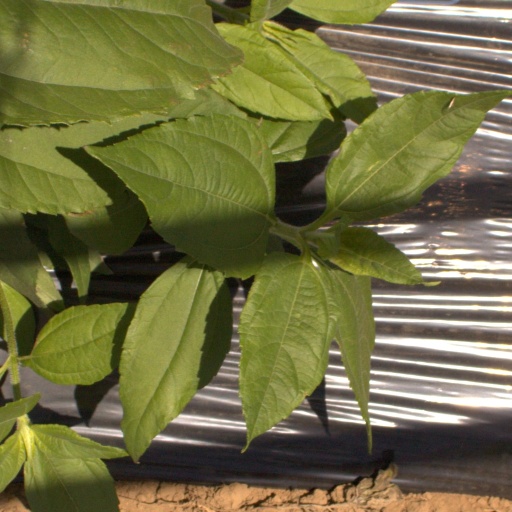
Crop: Jerusalem artichoke